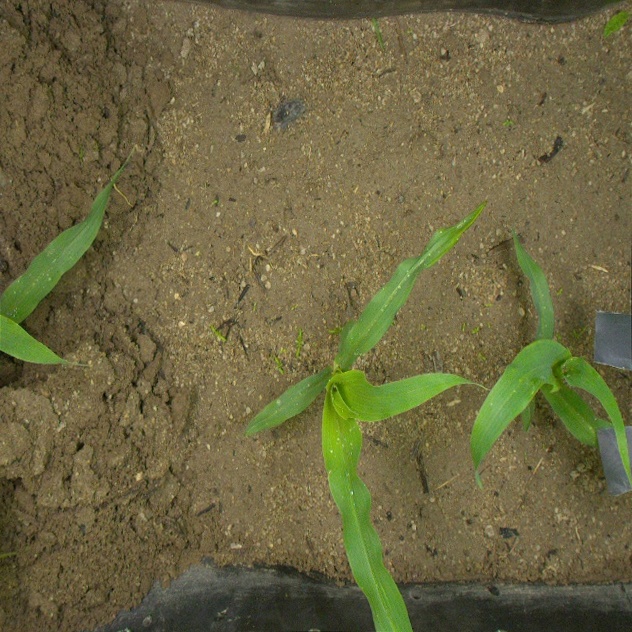
Crop: maize
Objects: maize, maize, maize, stem_maize, stem_maize, stem_maize